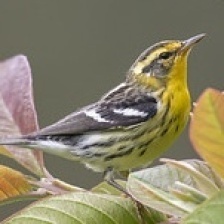
Species: BLACKBURNIAM WARBLER
Scientific name: SETOPHAGA FUSCA